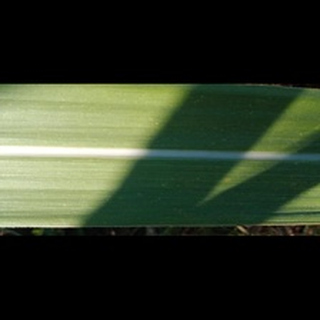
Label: healthy_sugarcane